Wyatt & Nolting

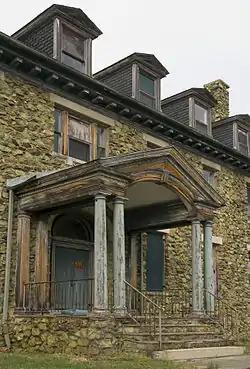
Victor Cullen Center, Old Administration Building

Wyatt & Nolting was an architectural partnership of James Bosley Noel Wyatt (1847–1926) and William G. Nolting (1866–1940), which completed numerous works listed on the U.S. National Register of Historic Places: